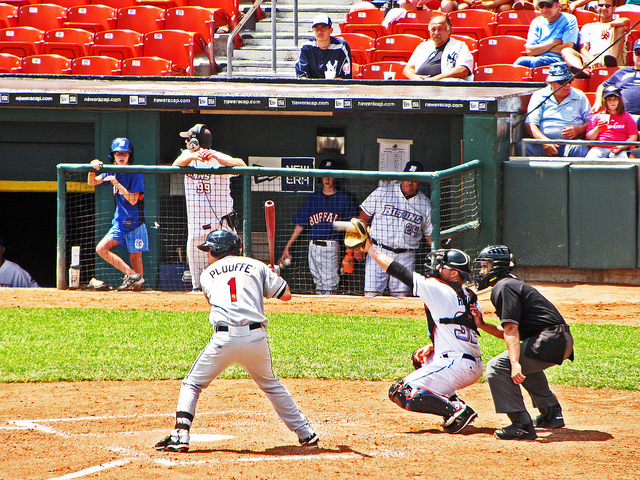
cầu thủ đánh bóng đang giơ gậy lên để đánh bóng